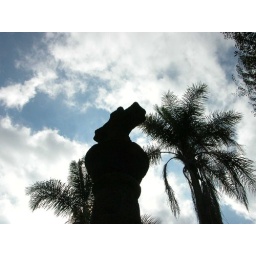
cross in sky